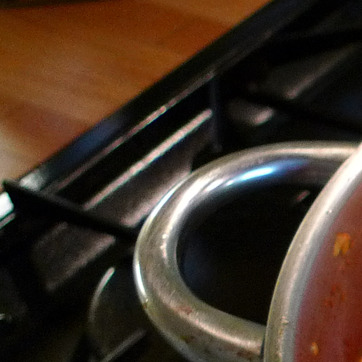
Material: metal